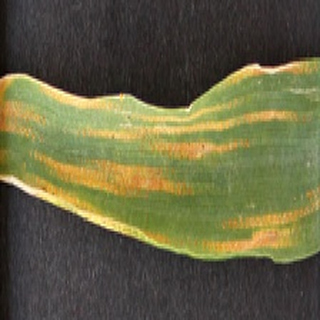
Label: wheat_yellow_rust